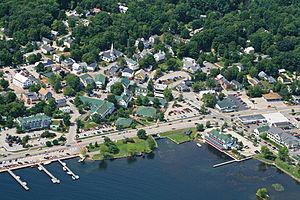
Meredith est une municipalité américaine située dans le comté de Belknap au New Hampshire. Selon le recensement de 2010, sa population est de 6 241 habitants, dont 1 718 à Meredith CDP.